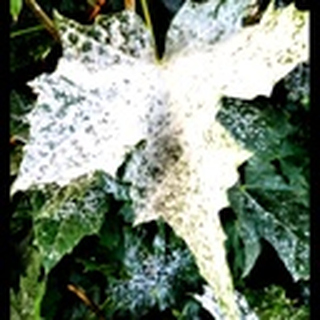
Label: cotton_powdery_mildew